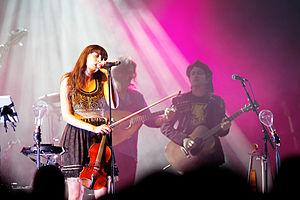
Bretonne est le quatrième album studio de la chanteuse française Nolwenn Leroy, avec des arrangements réalisés par Jon Kelly.